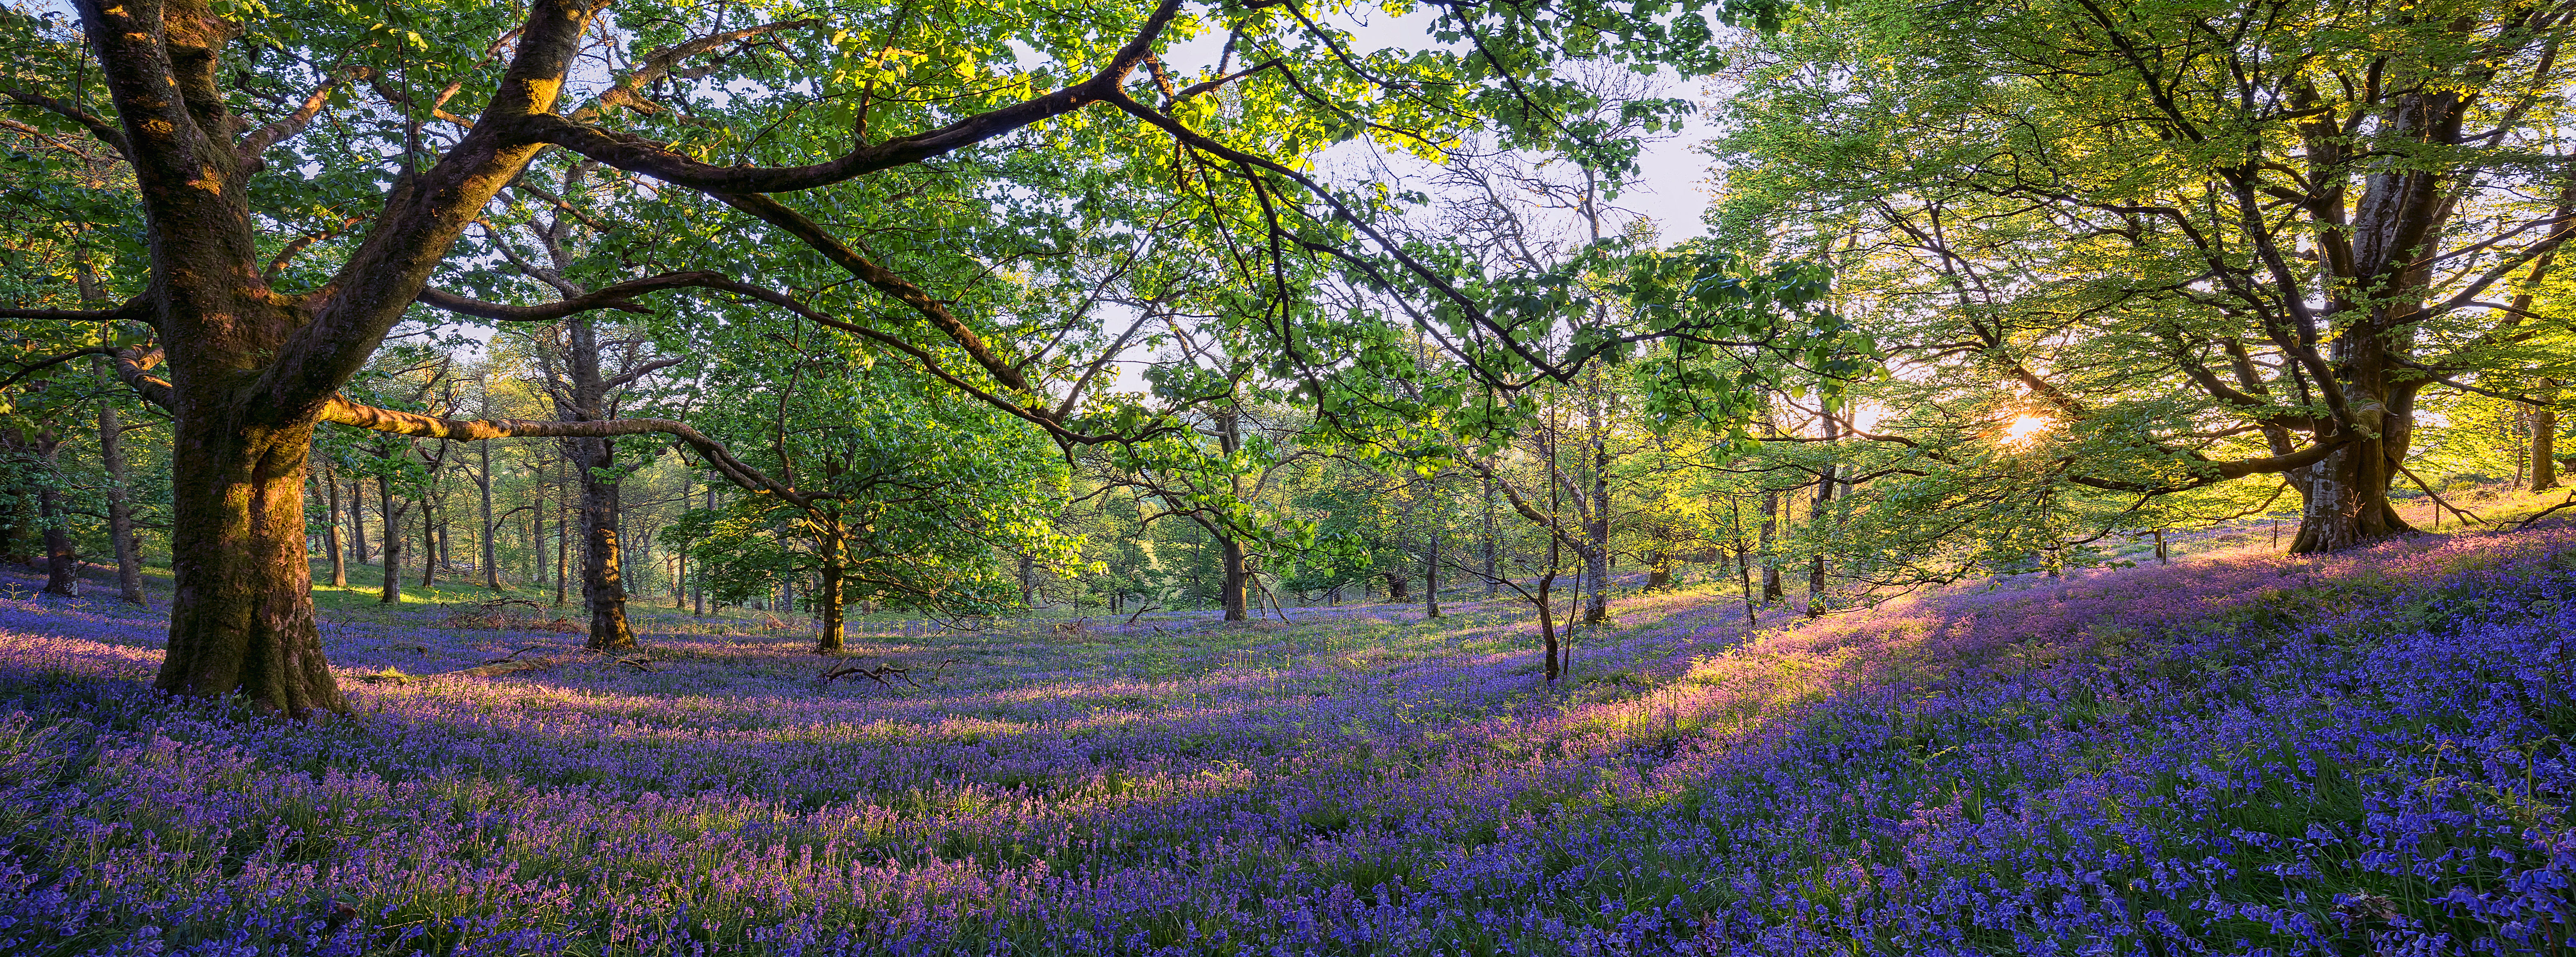
landscape, tree, nature, forest, blossom, plant, meadow, sunlight, leaf, flower, autumn, botany, flora, season, wildflower, cool image, canon6d, scotland, woodland, habitat, i, woodlands, ecosystem, trossachs, bluebells, flowering plant, natural environment, woody plant, land plant